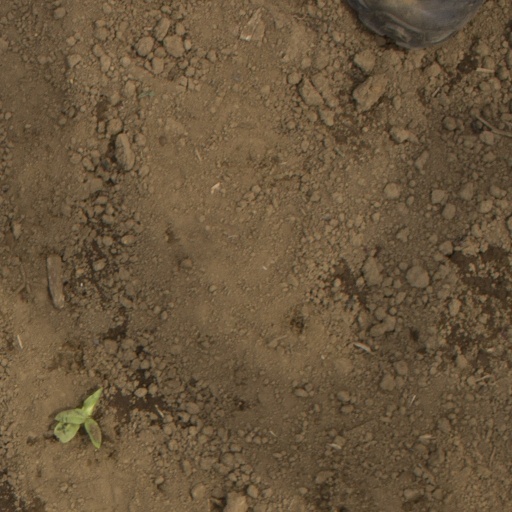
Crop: Jerusalem artichoke